Music (2023 film)

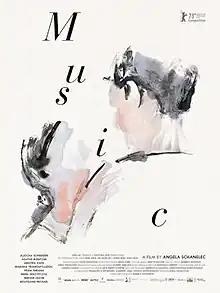
Official poster

Music is a 2023 drama film co-produced by Germany, France and Serbia, written and directed by Angela Schanelec. Starring Aliocha Schneider and Agathe Bonitzer, the film is a modern retelling of the Greek myth of Oedipus.